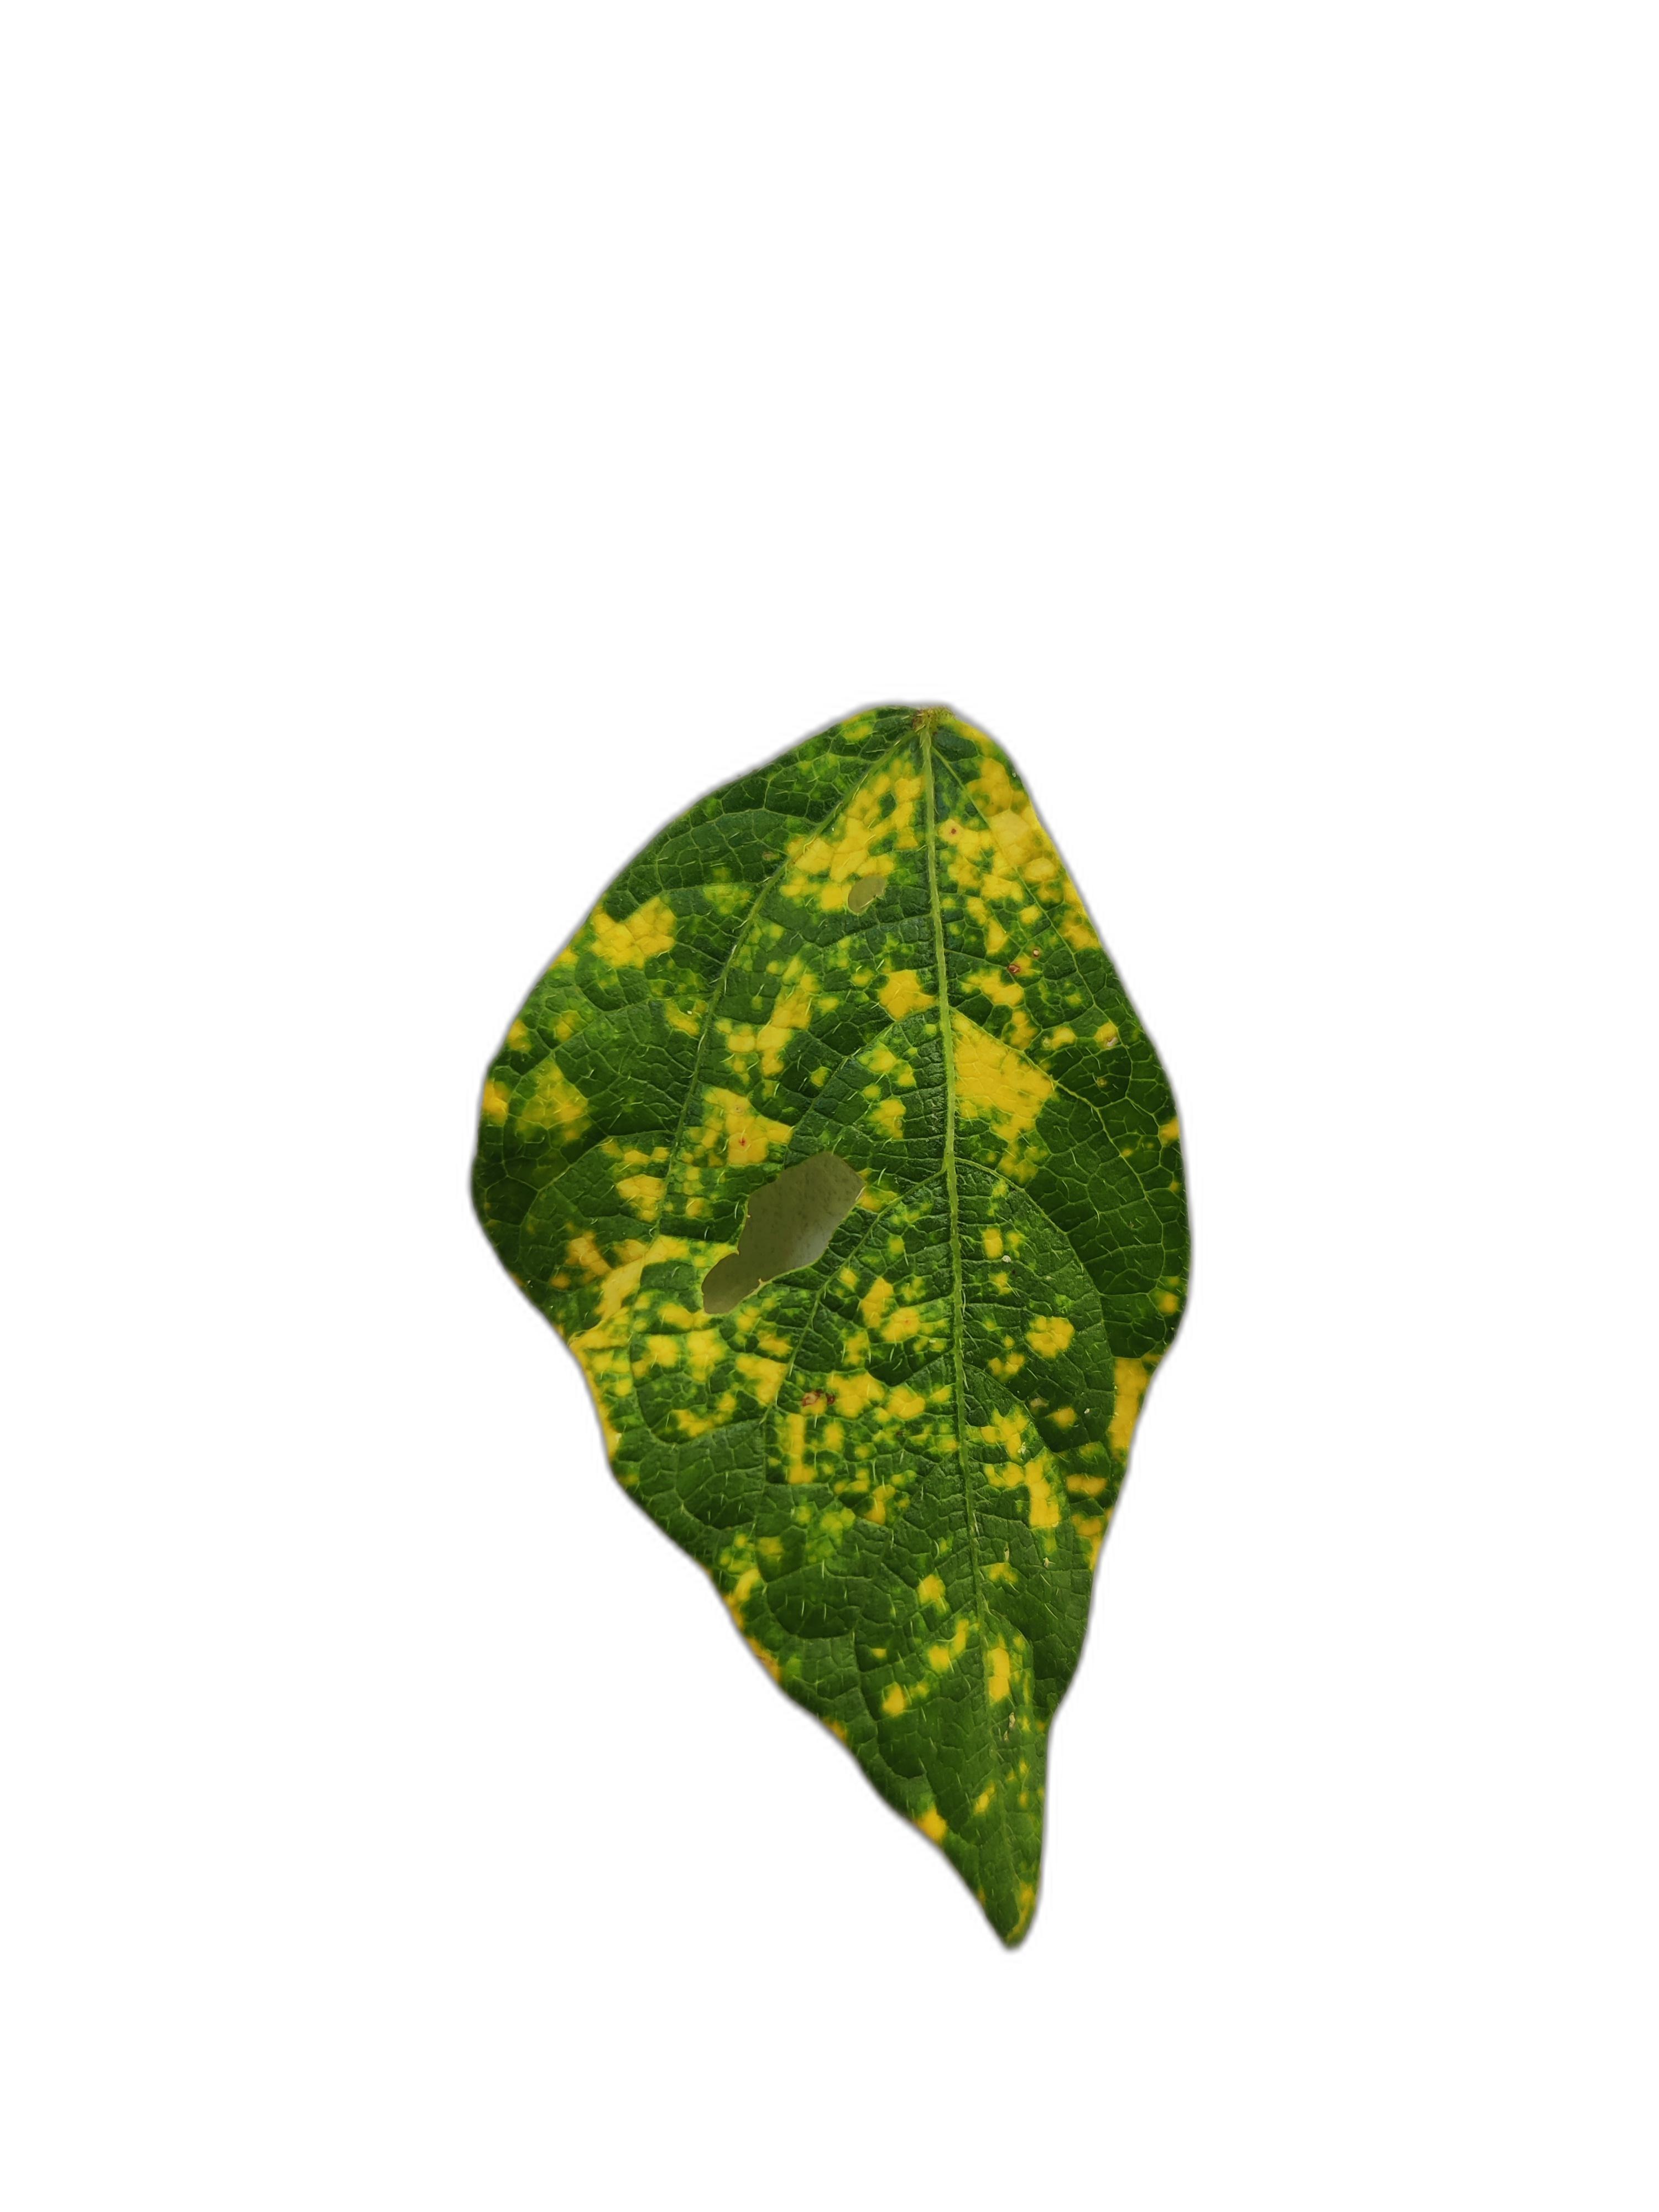
Label: Yellow Mosaic